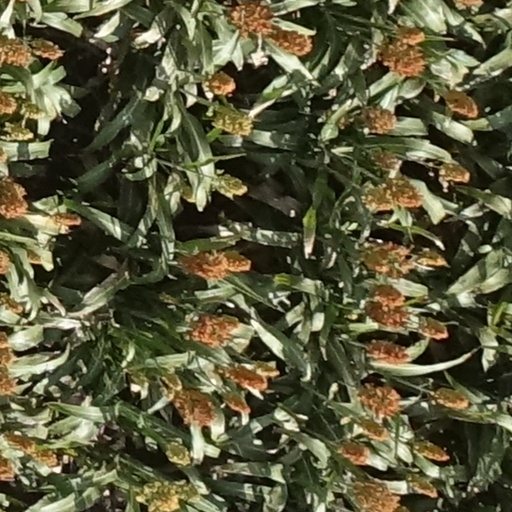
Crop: sorghum